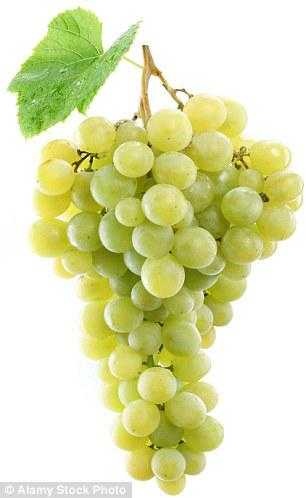
Label: Grapes